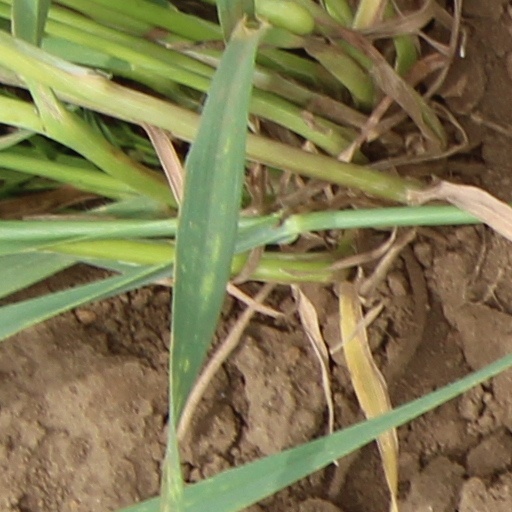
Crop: wheat